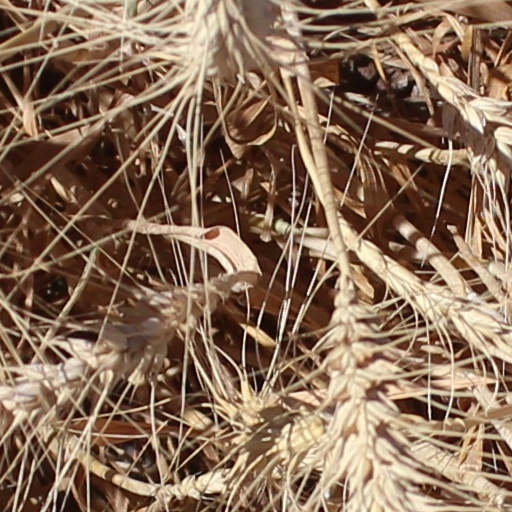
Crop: wheat